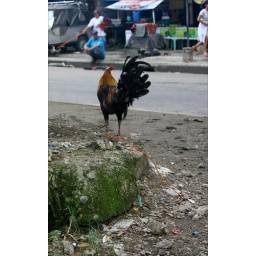
rooster under a tree in the middle of the street (people raise them for cockfighting)